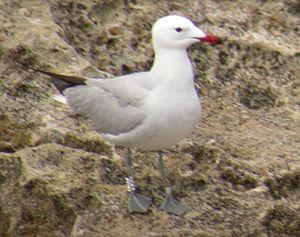
Le Goéland d'Audouin est une espèce d'oiseaux de la famille des Laridae. Le nom de cette espèce commémore le zoologiste français Victor Audouin. Comme beaucoup d'autres mouettes et goélands, il était jusqu'à récemment classé dans le genre Larus.
Goéland est un nom vernaculaire ambigu désignant les espèces d'oiseaux marins de la famille des laridés appartenant au genre Larus ainsi que d'autres espèces de cette famille appartenant à d'autres genres. Sur les côtes européennes, l'espèce la plus commune est le Goéland argenté.